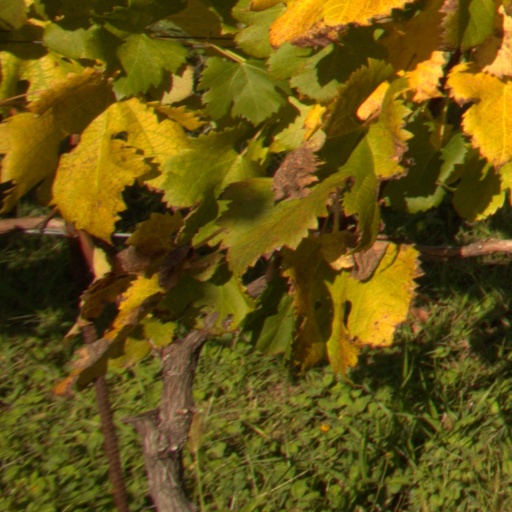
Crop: grape